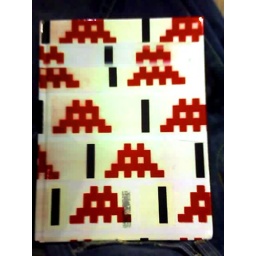
This book to be read accompanied by a 2 litre bottle of Shasta and an all Rush mix tape.